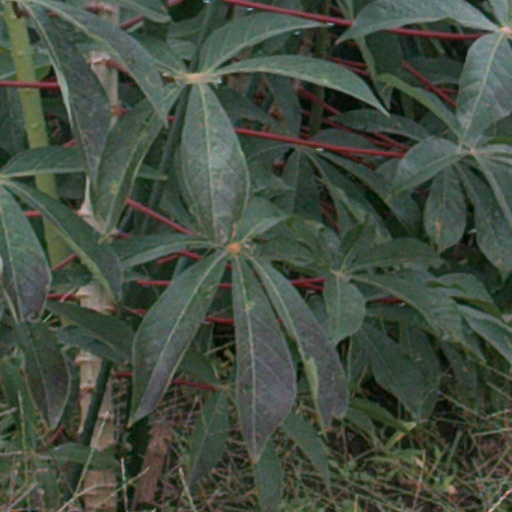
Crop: cassava